Brønnøya

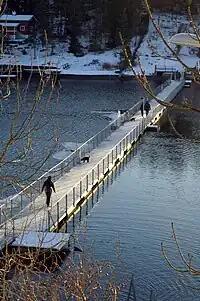
Pontoon bridge across Vendel Sound, seen from Nesøya

By 1928, when Myhre and Monsen started selling lots, the public road to the southern end of Nesøya was also complete. In return for room and board and a fee for passage, a ferryman would bring passengers across the sound as needed. It turned out to be difficult both to staff this position and to decide who the employer would be.